Denison Bollay

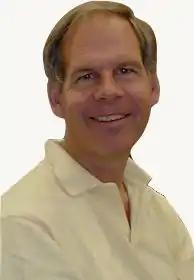
Denison Bollay, 2007

Denison Bollay (born 1952) is a software engineer working on programming languages and search algorithms, with applications for e-commerce and financial information.